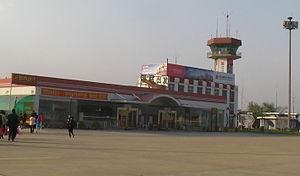
L'aéroport de Qinhuangdao Shanhaiguan est un aéroport militaire desservant la ville de Qinhuangdao dans la province du Hebei, en Chine. Il a été remplacé en mars 2016 par l'aéroport de Qinhuangdao Beidaihe.